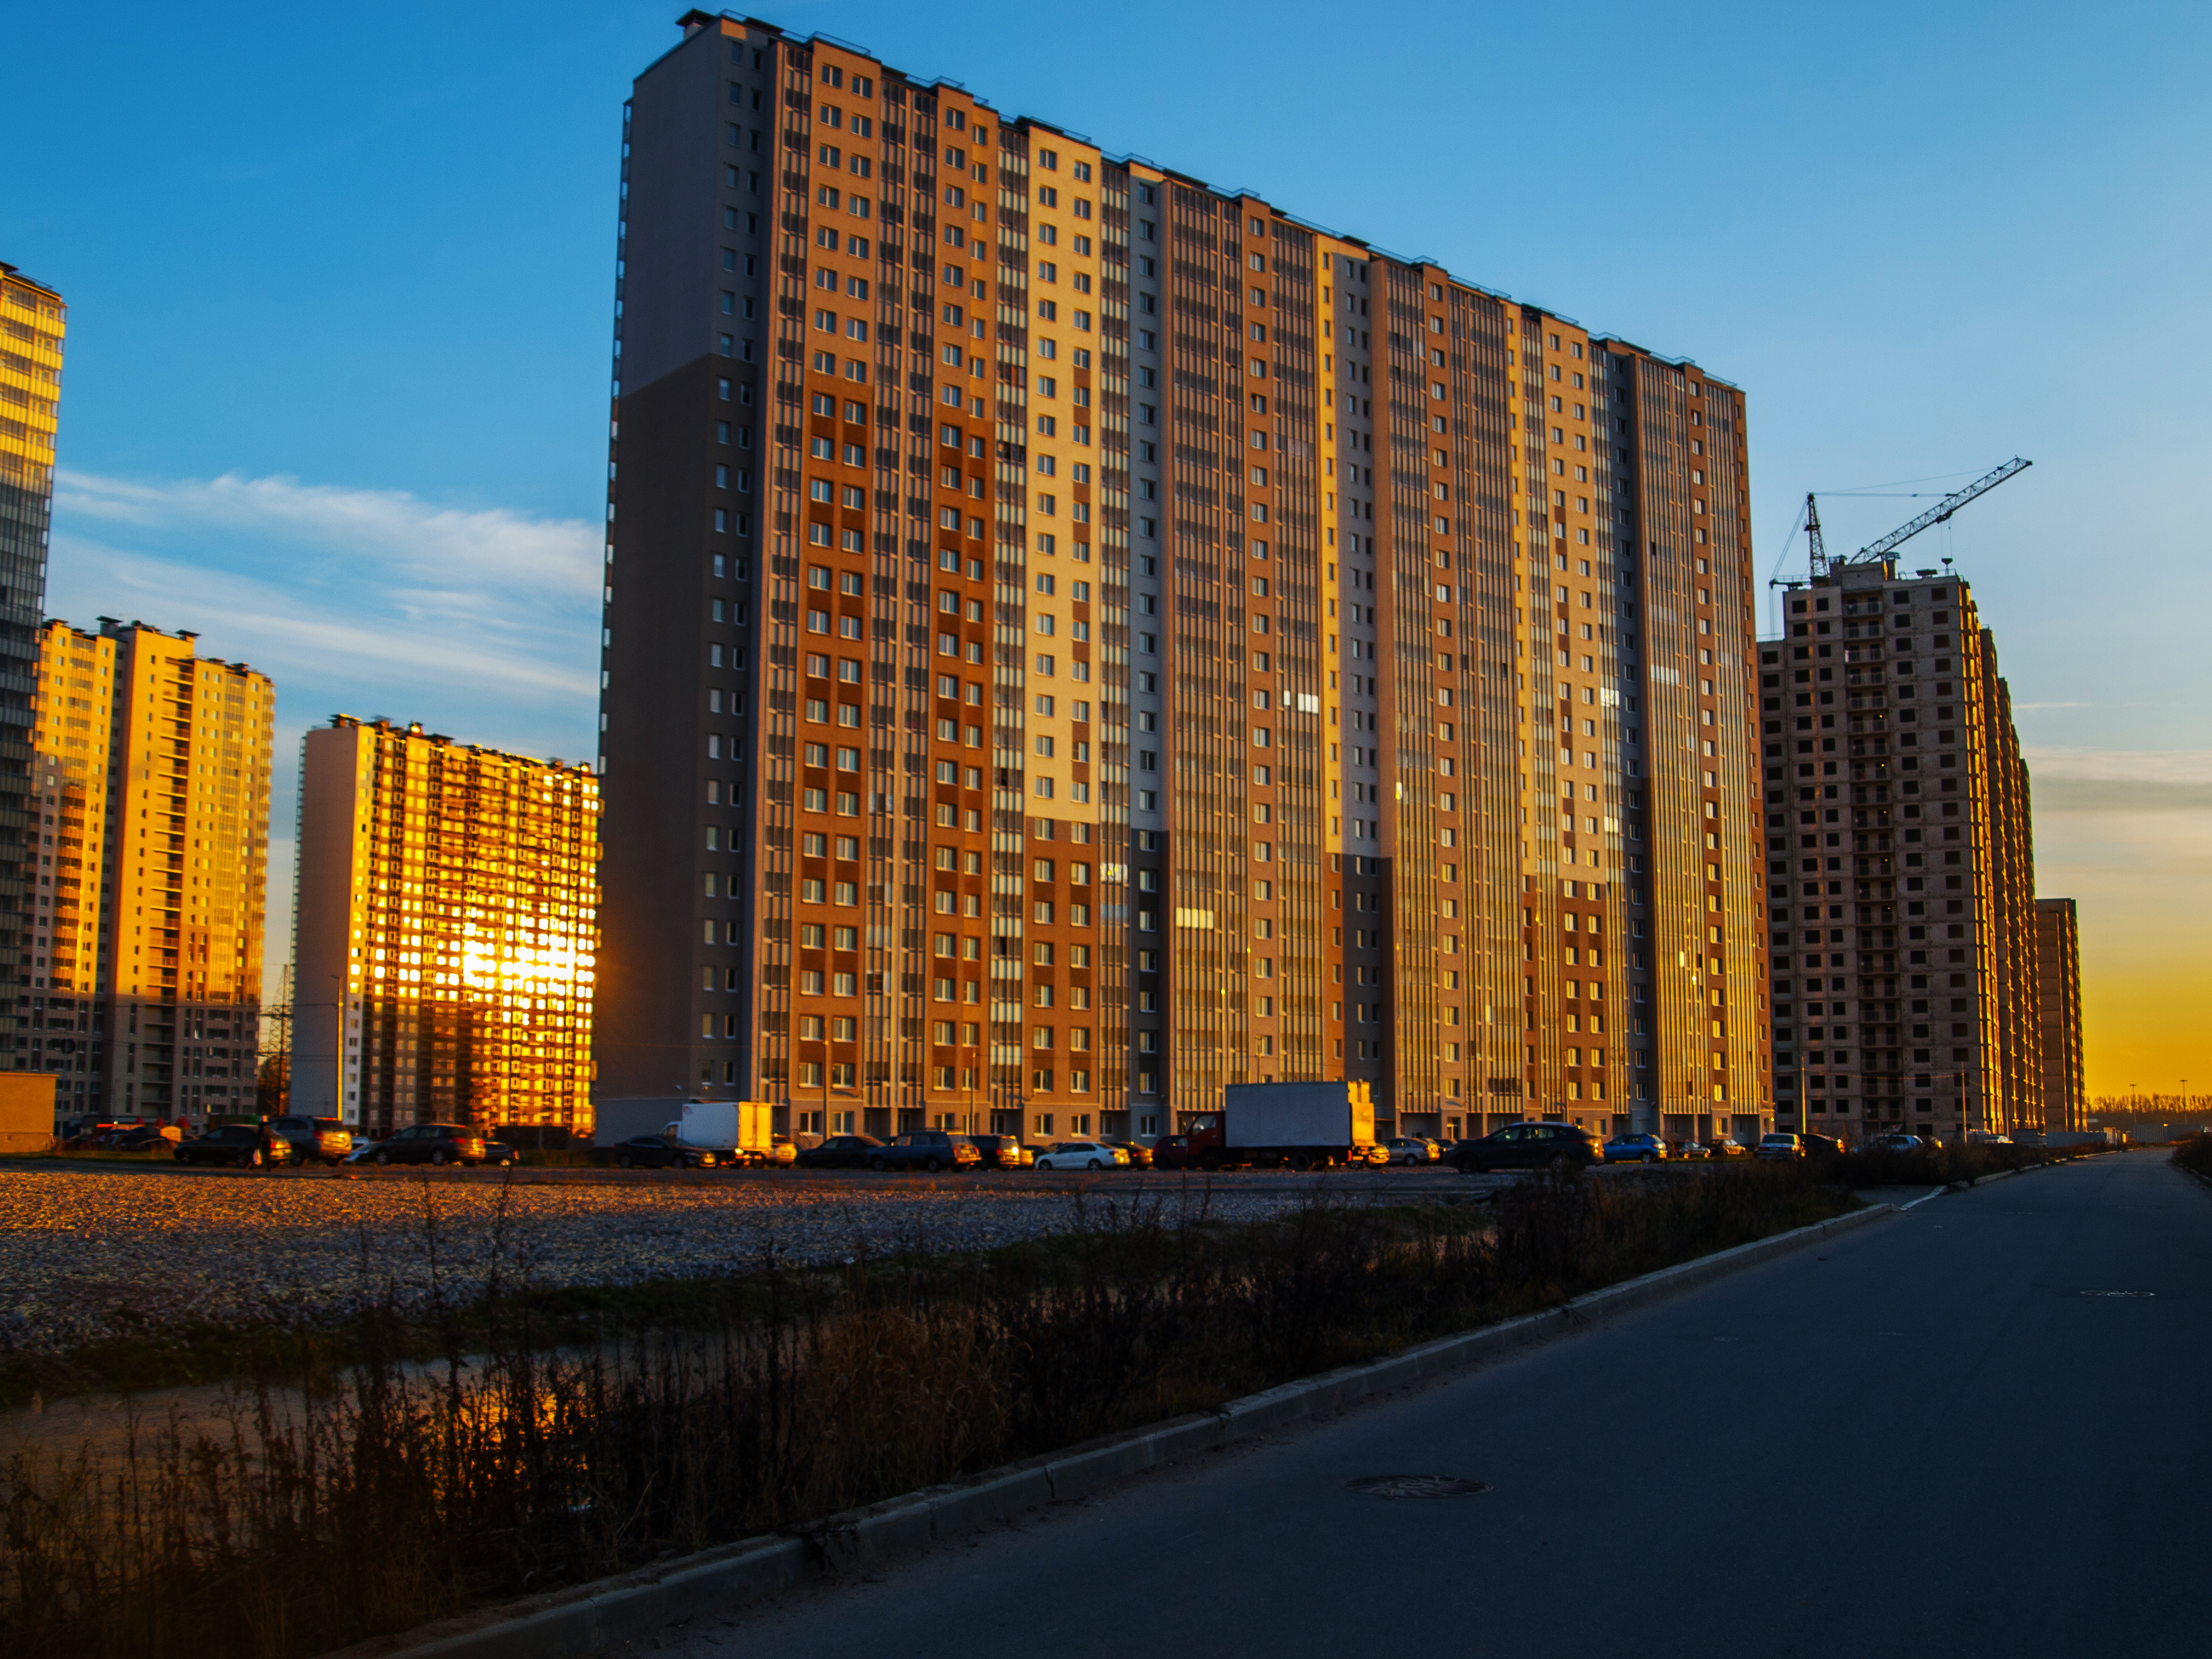
images, sky, building, skyscraper, infrastructure, dusk, street light, tower block, plant, cloud, sunlight, water, biome, tree, urban design, condominium, residential area, window, house, real estate, city, cityscape, tower, metropolitan area, facade, Tints and shades, horizon, commercial building, metropolis, mixed use, road surface, apartment, reflection, evening, headquarters, landscape, night, road, downtown, asphalt, sunset, sunrise, corporate headquarters, public utility, skyline, suburb, symmetry, electricity, winter, street, afterglow